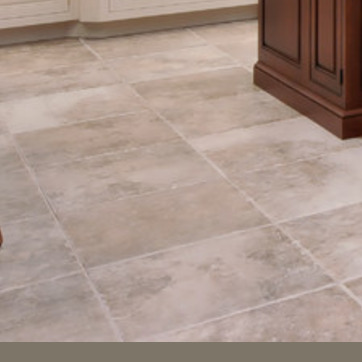
Material: tile